Sport in Israel

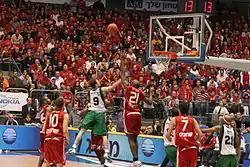
Hapoel Jerusalem

Basketball (כדורסל, "Kadursal") is the second most popular sport in Israel. Hapoel Jerusalem, Hapoel Tel Aviv and Maccabi Tel Aviv dominate the domestic league and are among the top teams in Europe. Maccabi Tel Aviv has won the European championship 6 times, in 1977, 1981, 2001, 2004, 2005 and 2014. Hapoel Jerusalem won the Eurocup in 2004.